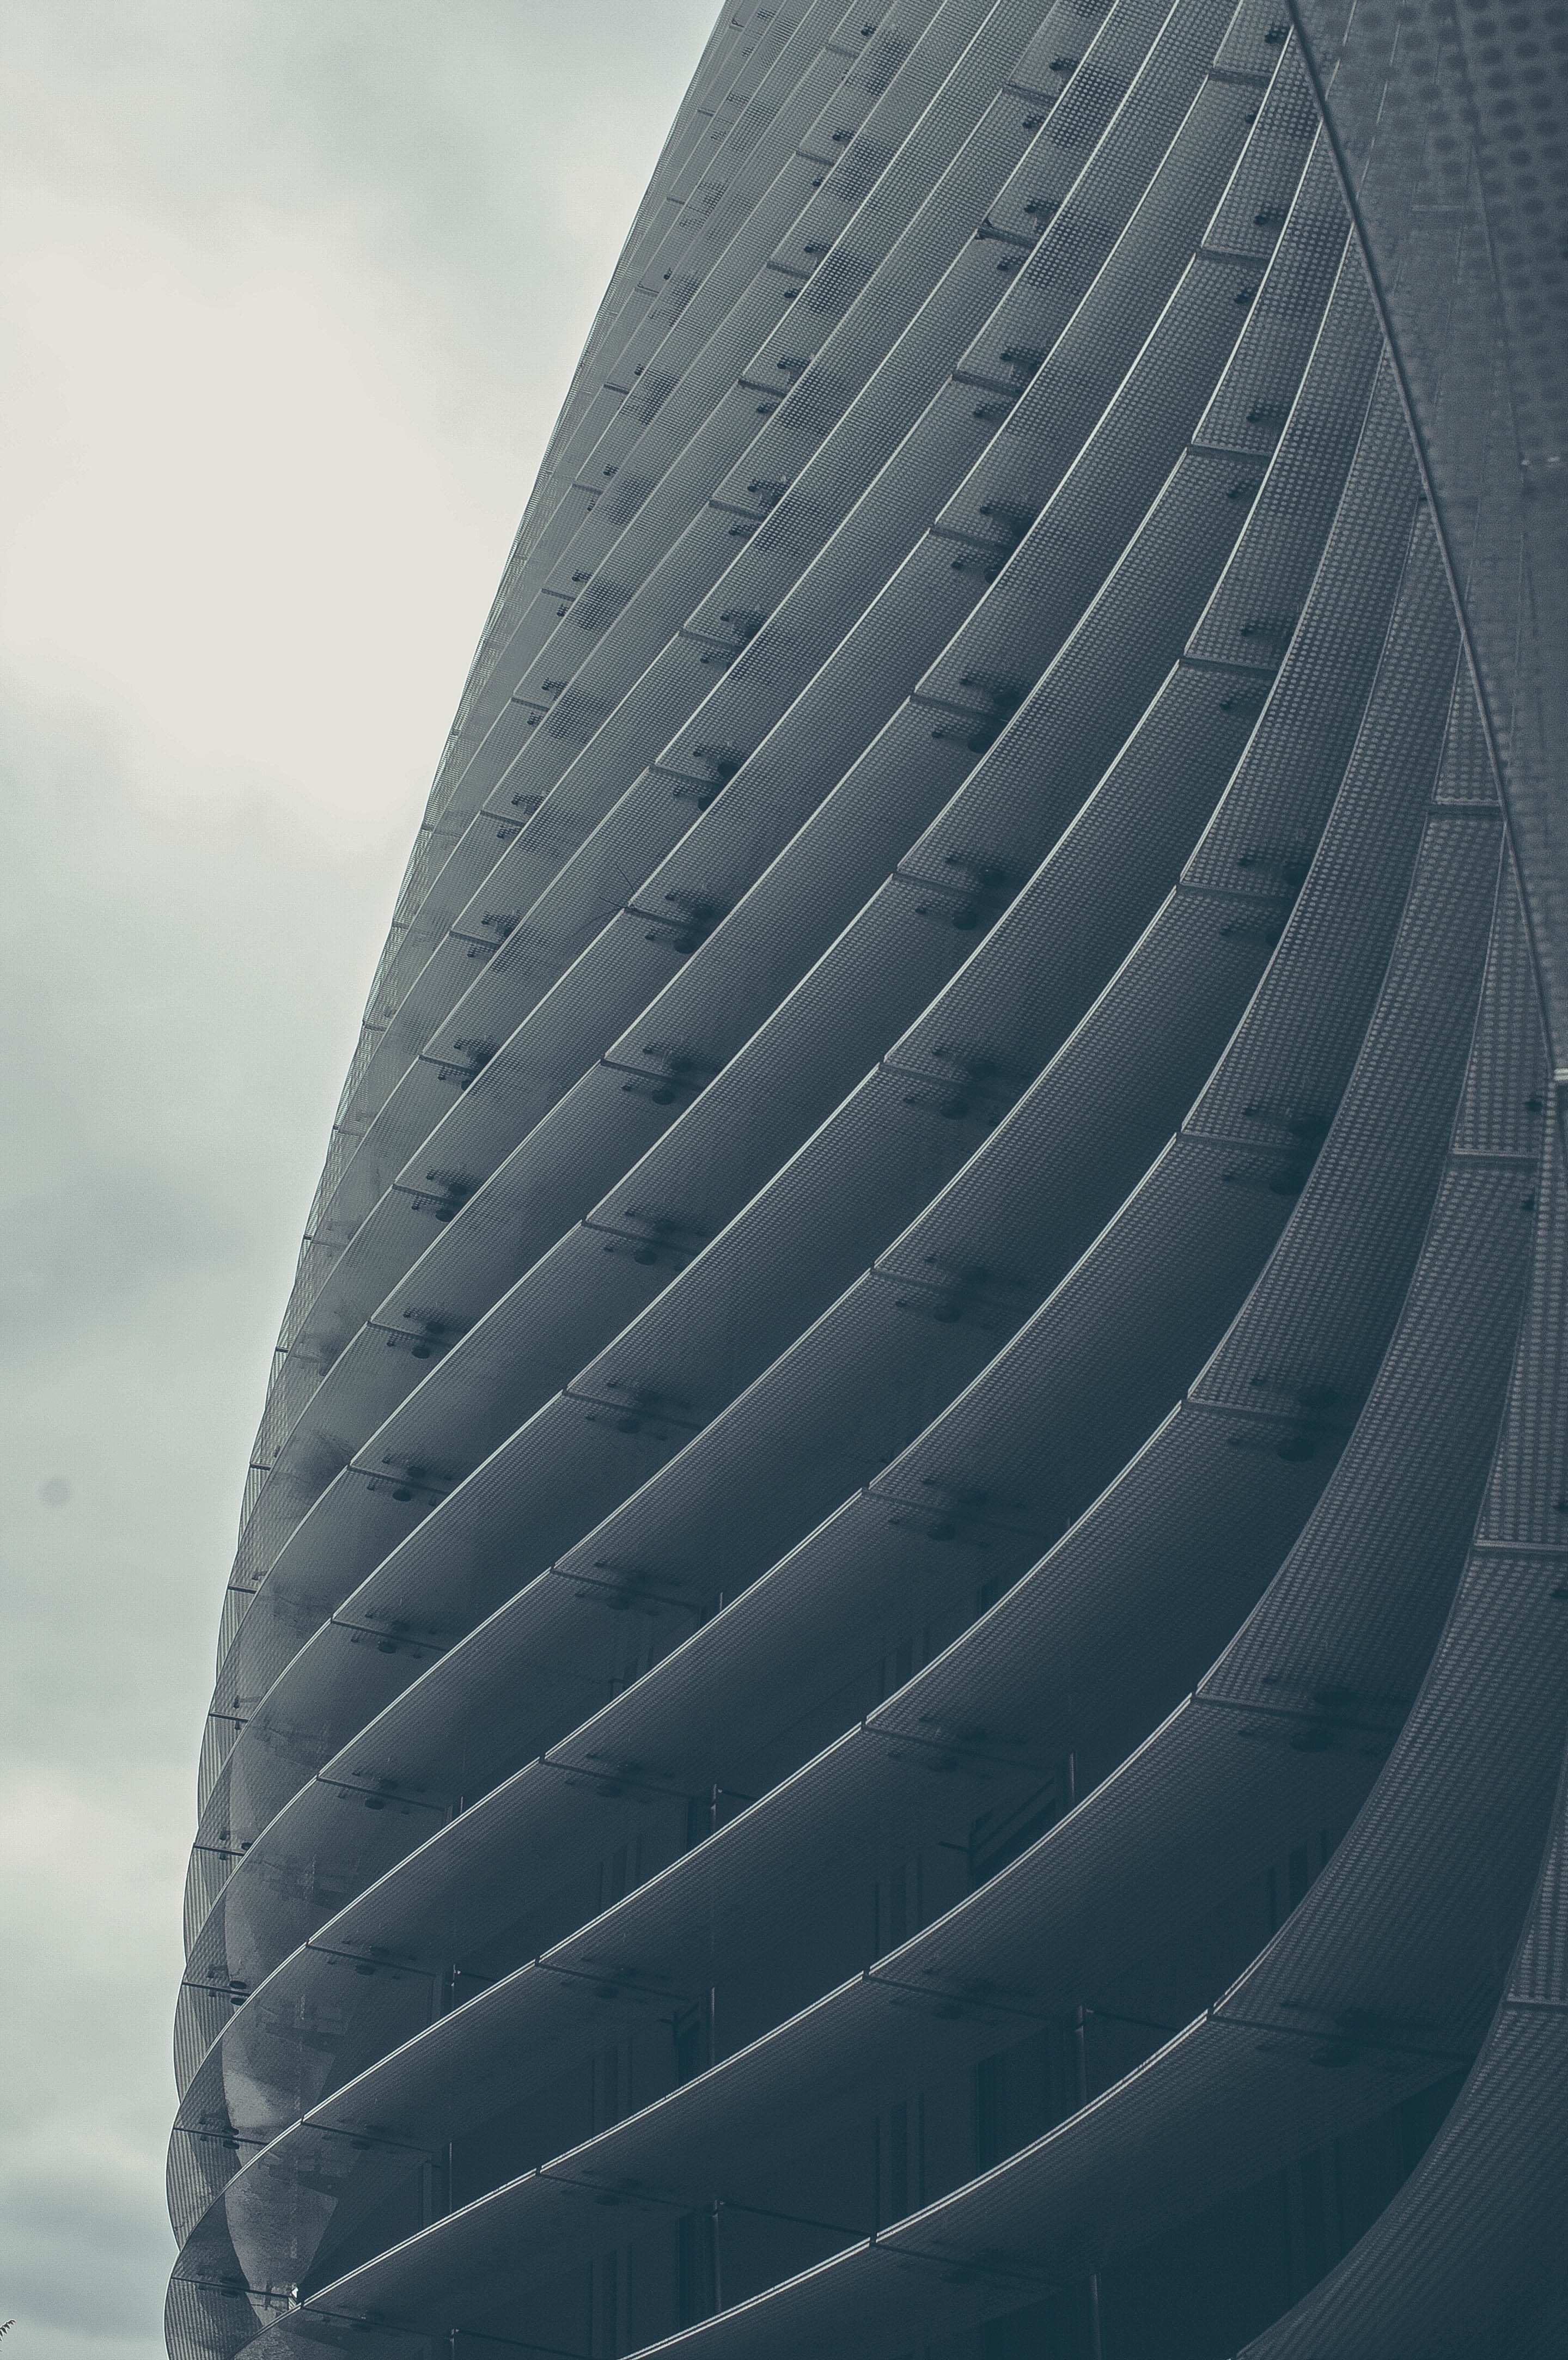
wing, structure, sky, skyscraper, line, reflection, tower, blue, monochrome, tire, symmetry, shape, atmosphere of earth